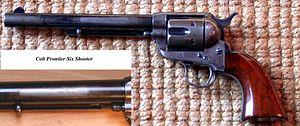
Le Colt Single Action Army, ou Colt Peacemaker, est un revolver avec platine simple action et un barillet de 6 cartouches. Il a été développé pour la cavalerie des États-Unis par la société Colt en 1872 et adopté par l'armée américaine en 1873 au calibre .45 Long Colt. C'était peut-être l’arme la plus répandue dans le Far West américain, coûtant à l'époque 13 dollars pièce, prix facturé à l'armée, sur le marché civil, le prix était de 17 $ en 1875 et de 16 $ en 1897. Cette arme a été fabriquée jusqu'en 1941, avec un total de presque 360 000 unités produites dans une trentaine de calibres, du .22 Rimfire au calibre anglais .476 ELEY. À la demande du public, la production reprendra en 1955 avec le numéro de série 0001SA pour atteindre 99999SA en 1978 pour continuer au numéro SA01001.